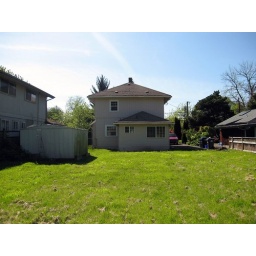
I was standing about 15 feet in front of the back fence when I took this picture.